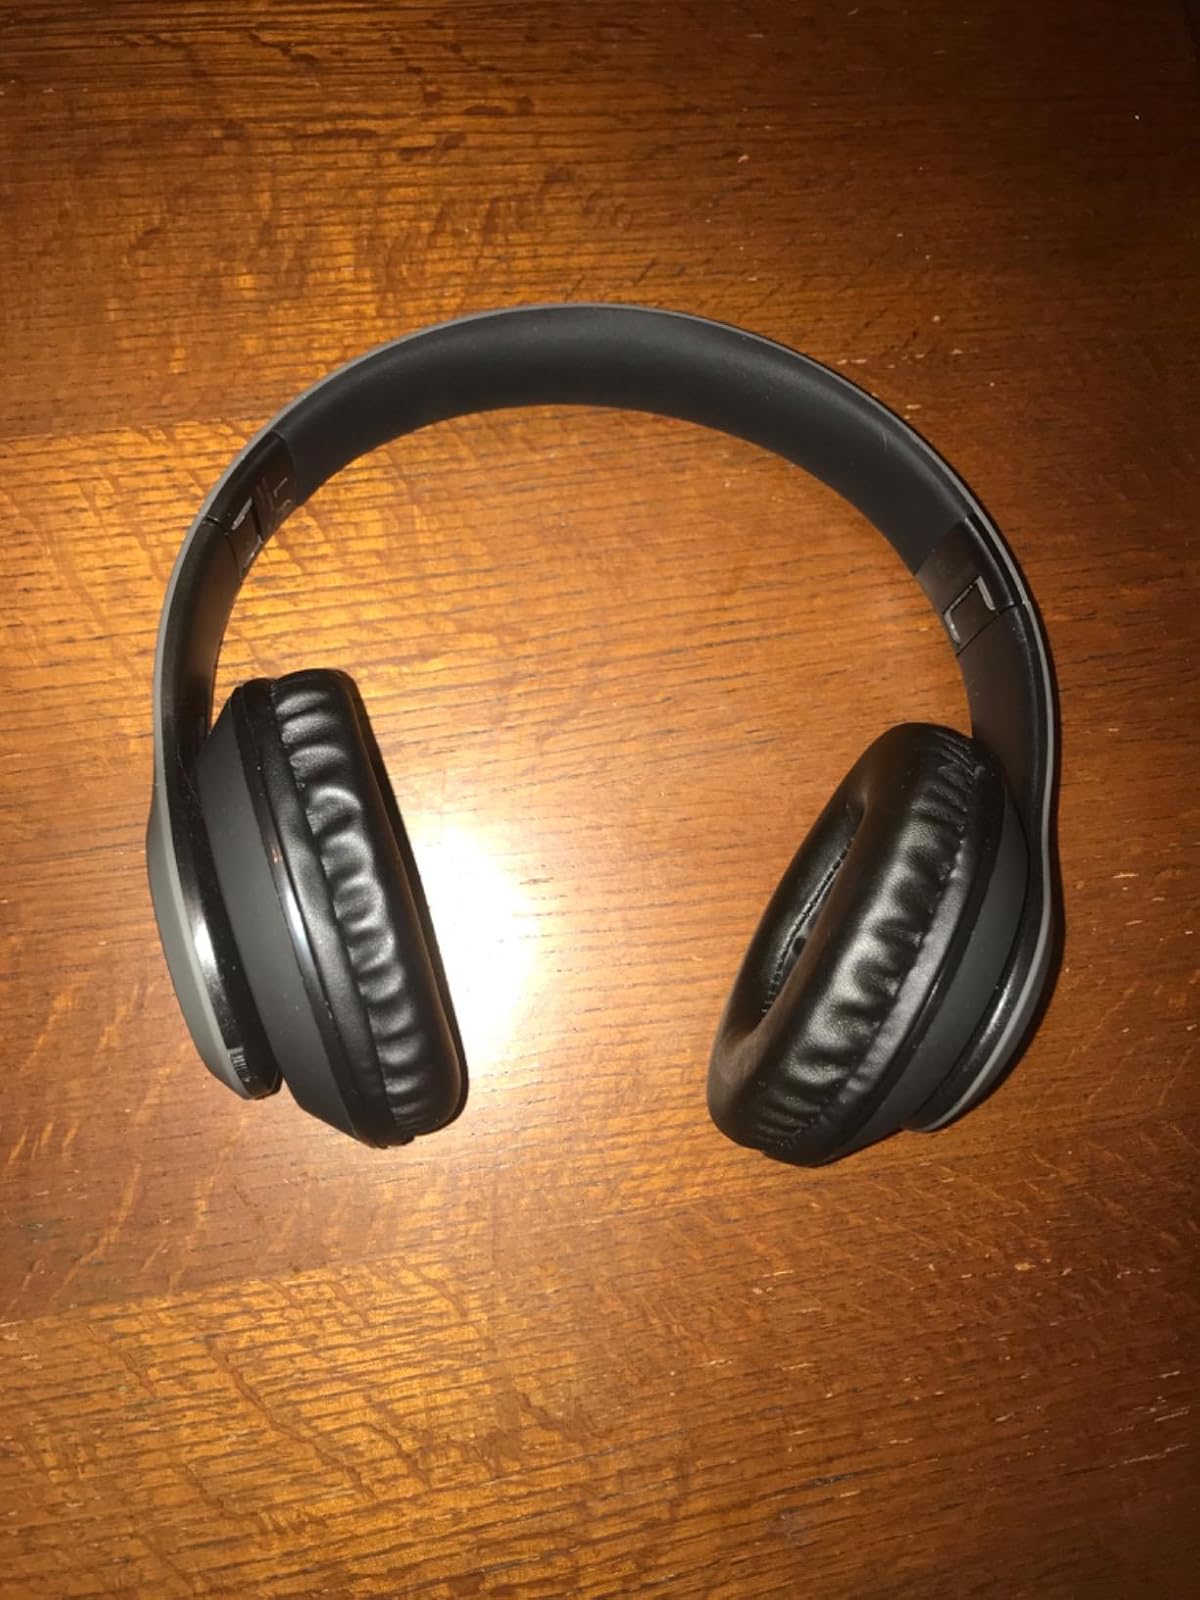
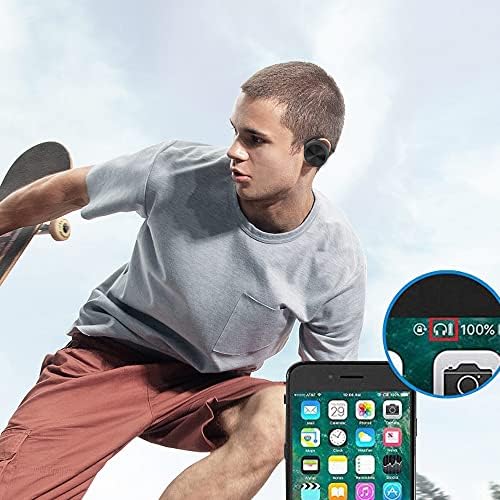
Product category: headphones
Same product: no